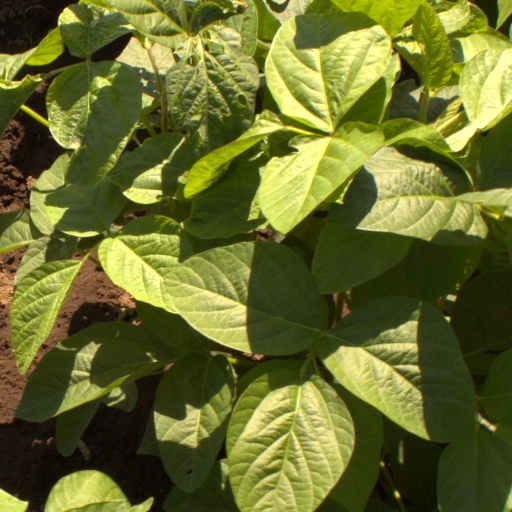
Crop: soybean